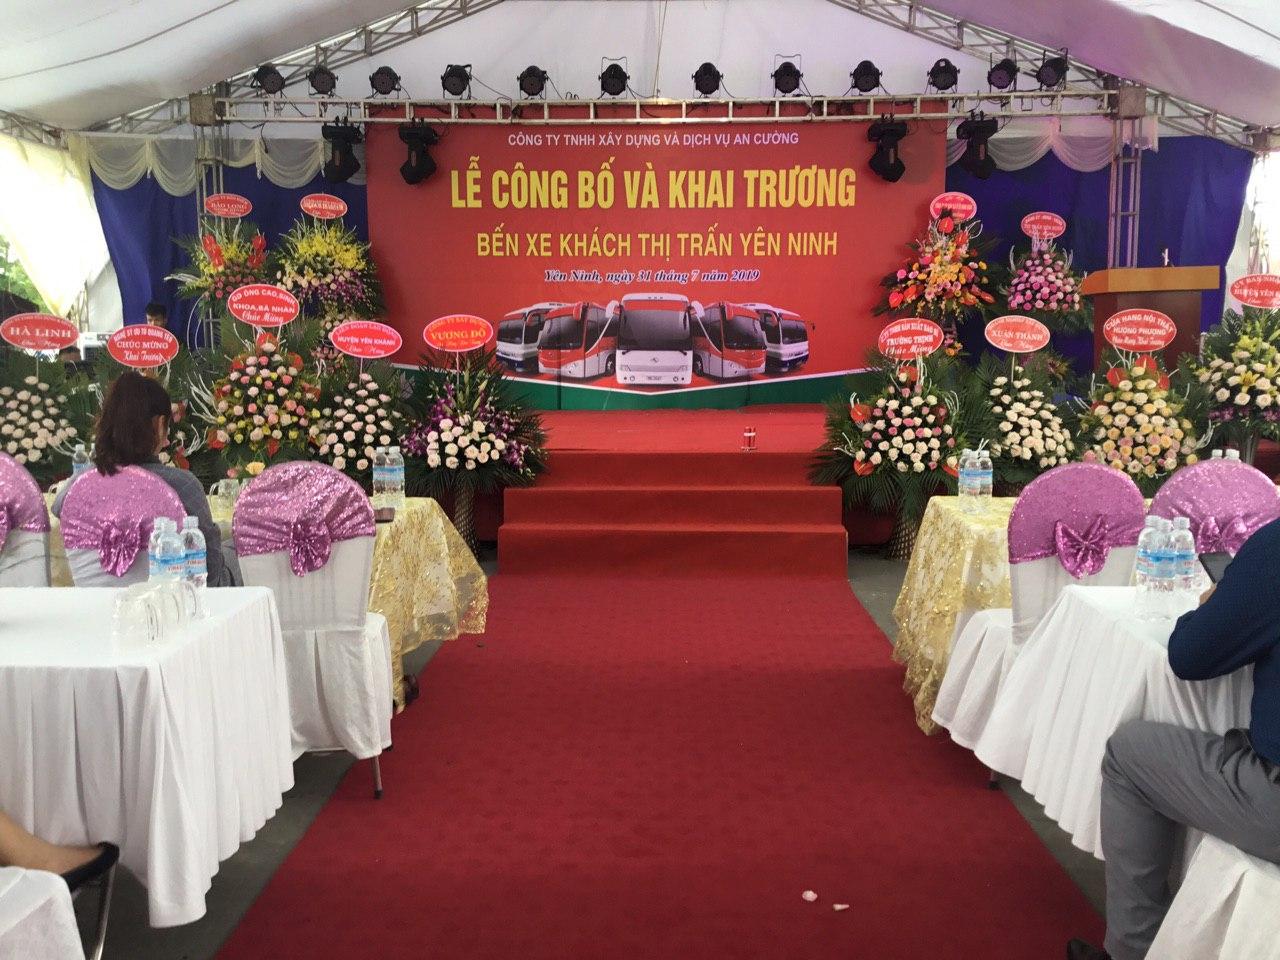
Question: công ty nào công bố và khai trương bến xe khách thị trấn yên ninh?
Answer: công ty tnhh xây dựng và dịch vụ an cường